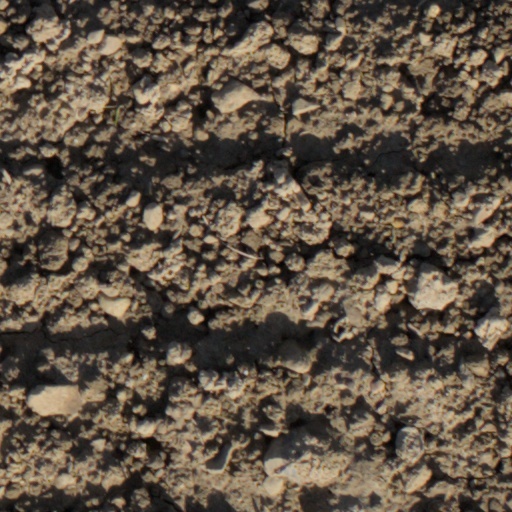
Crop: wheat